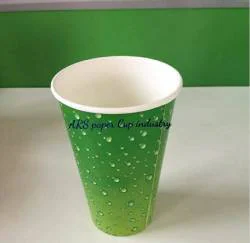
Label: paper